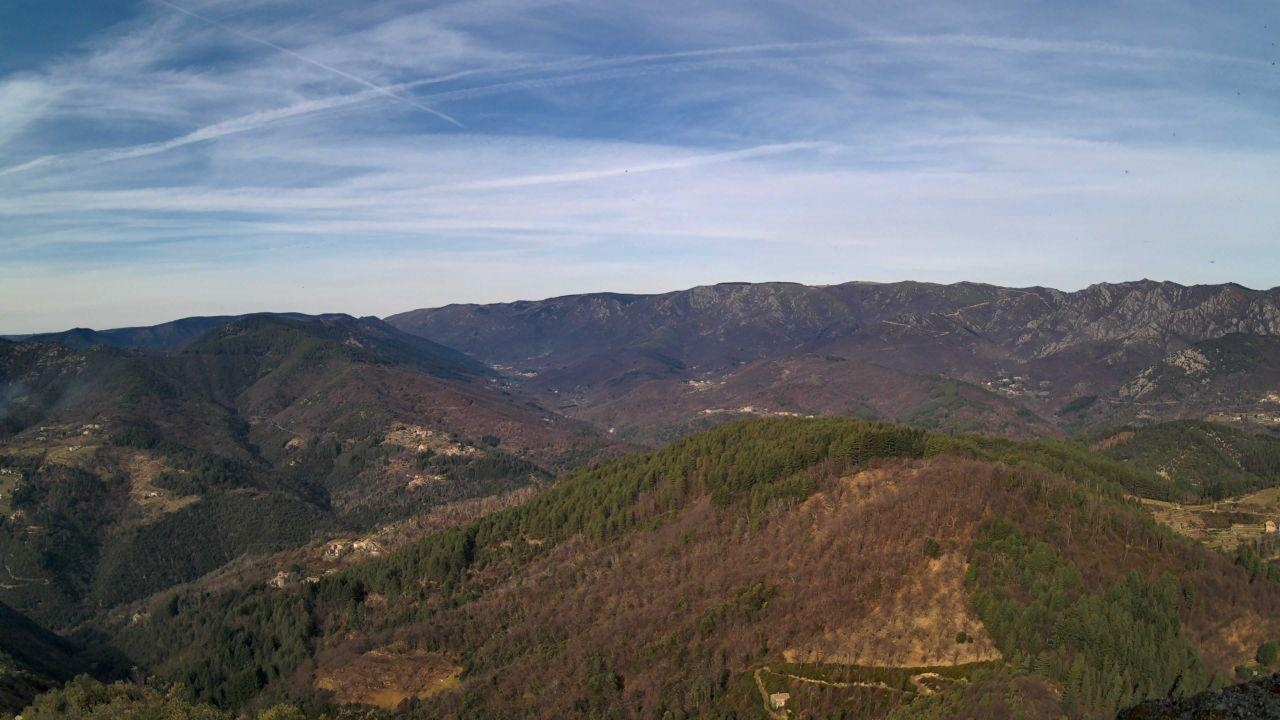
Fire: no
Smoke: yes